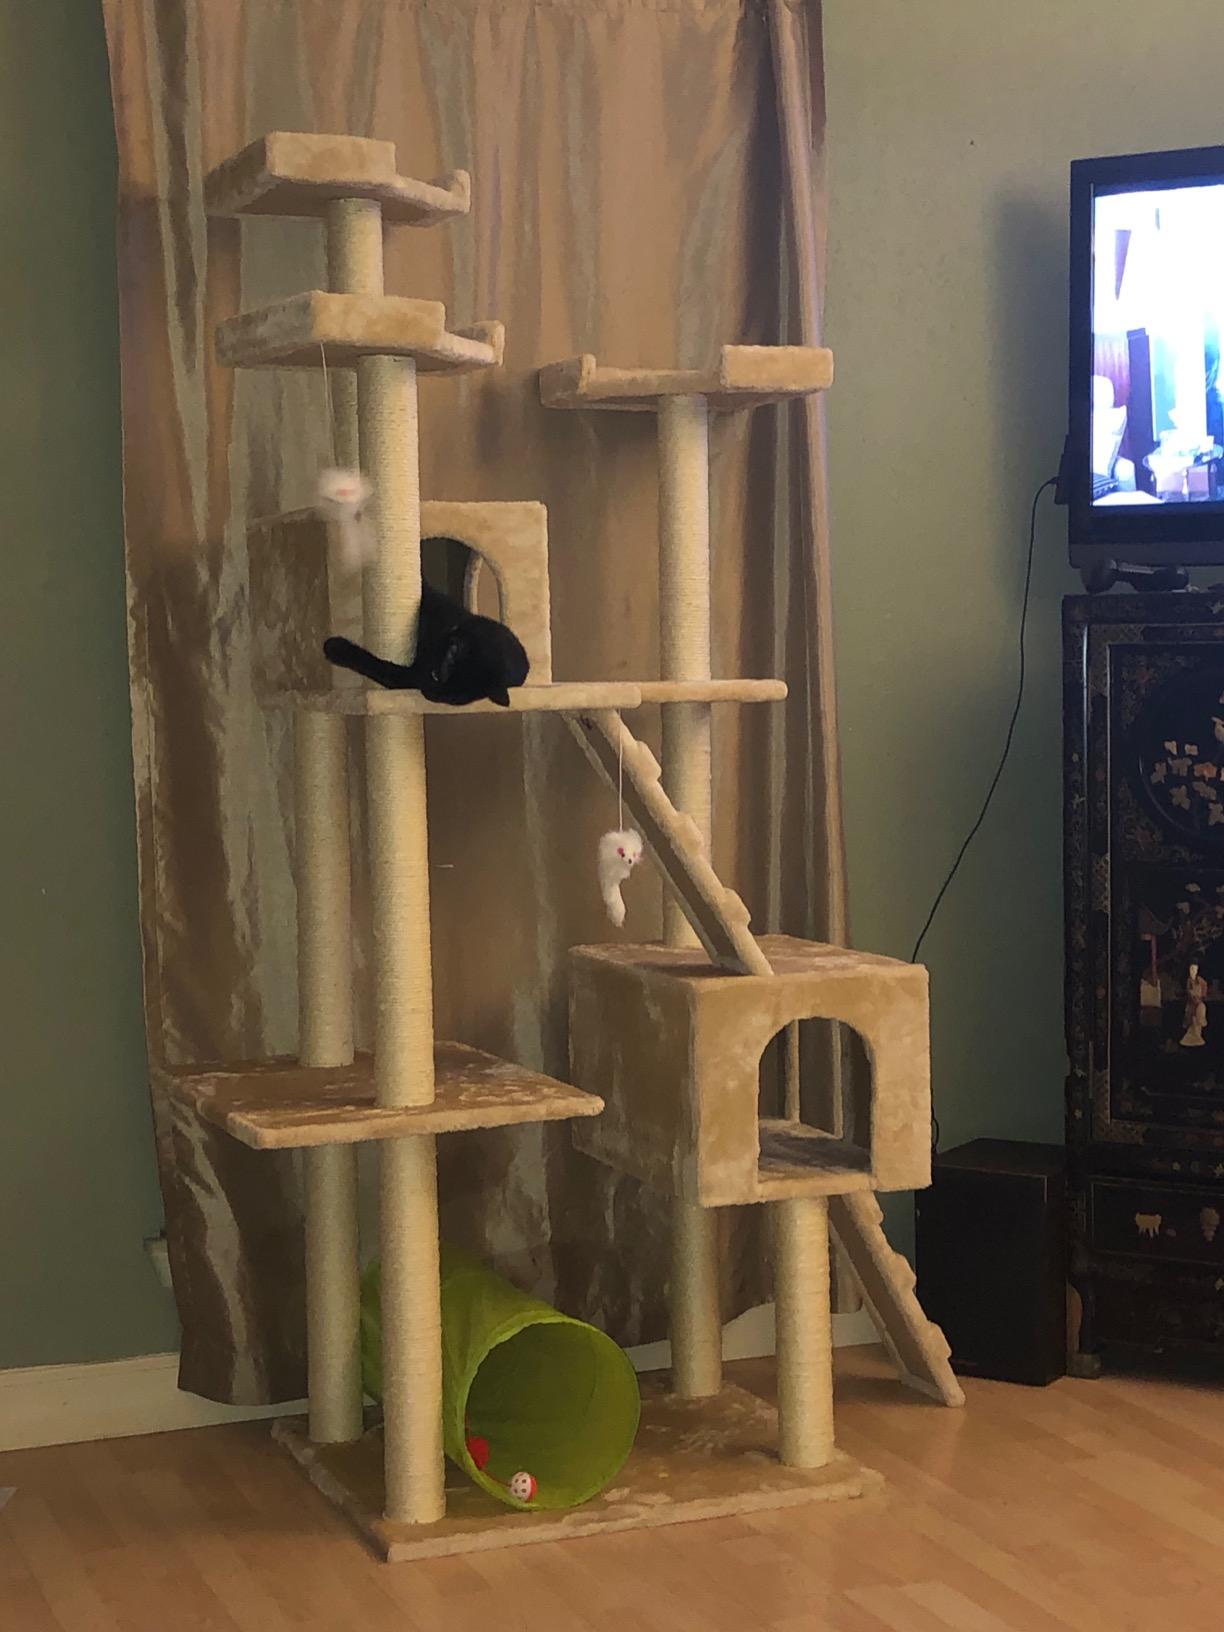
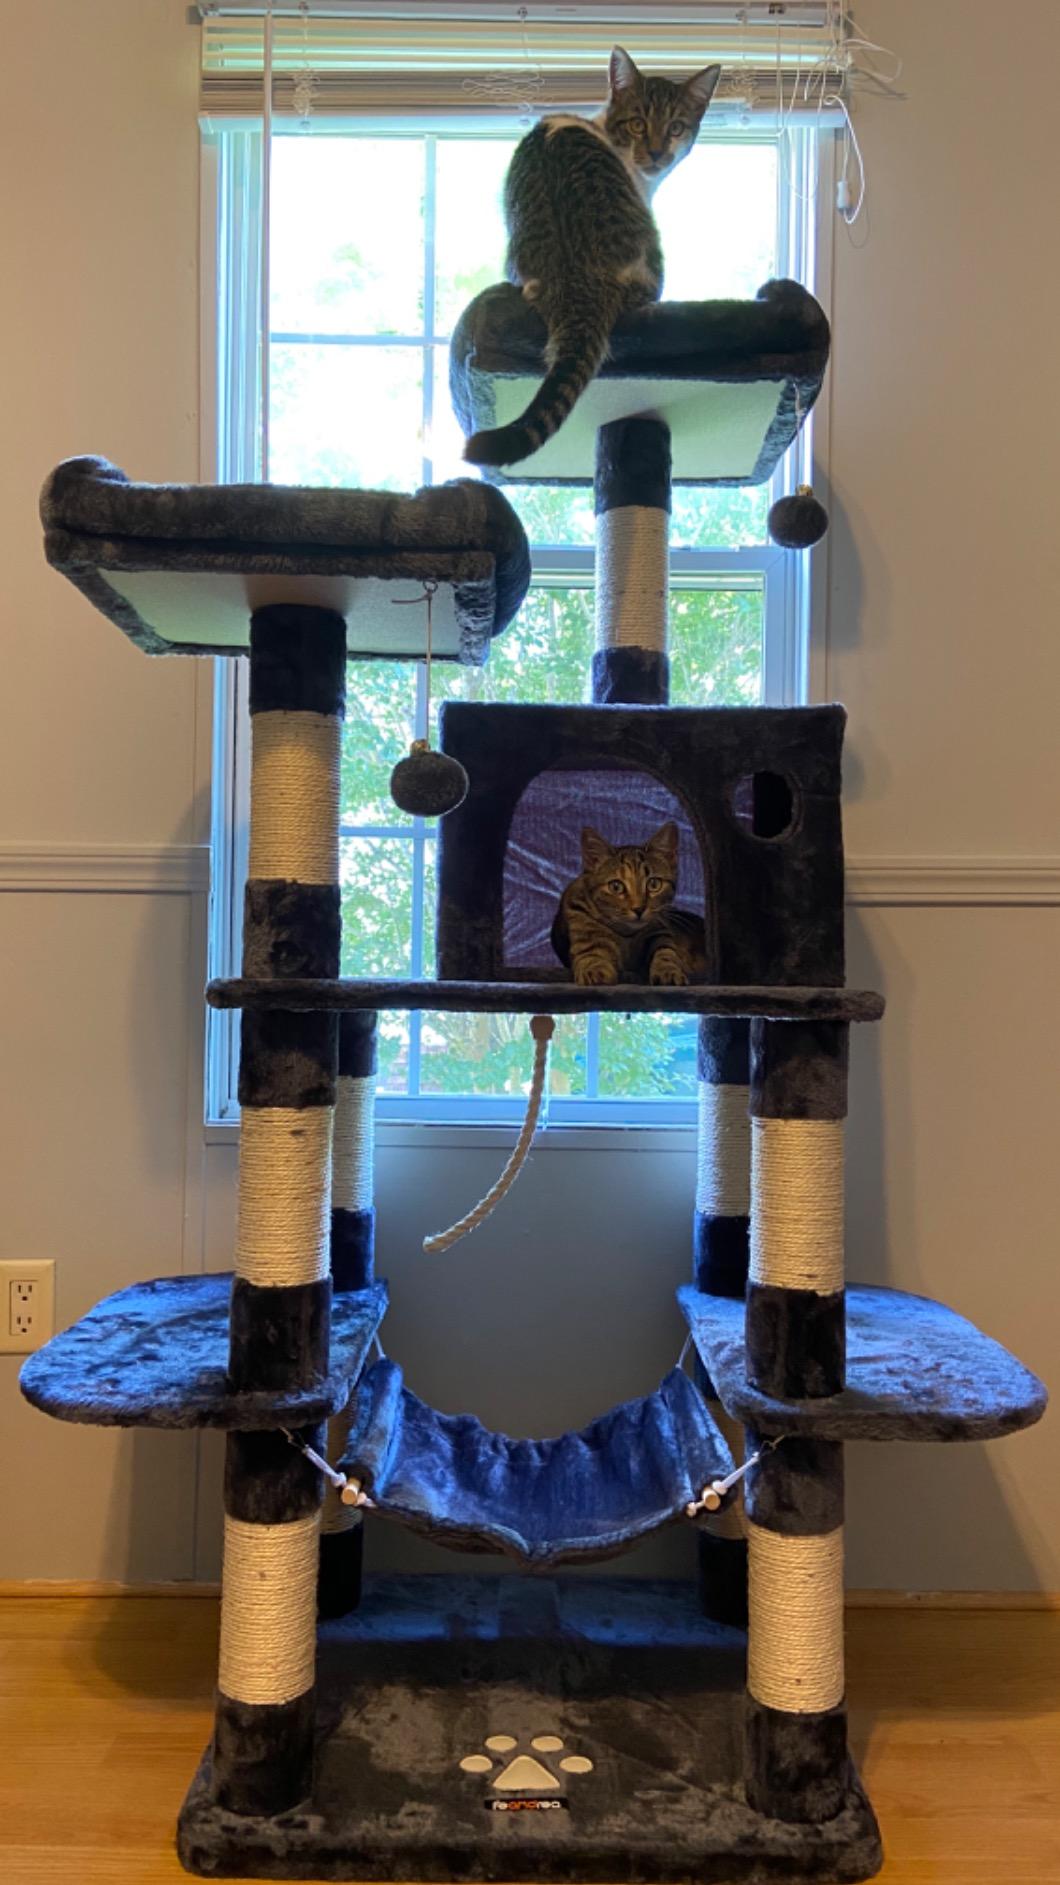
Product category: items_cat tree
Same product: no